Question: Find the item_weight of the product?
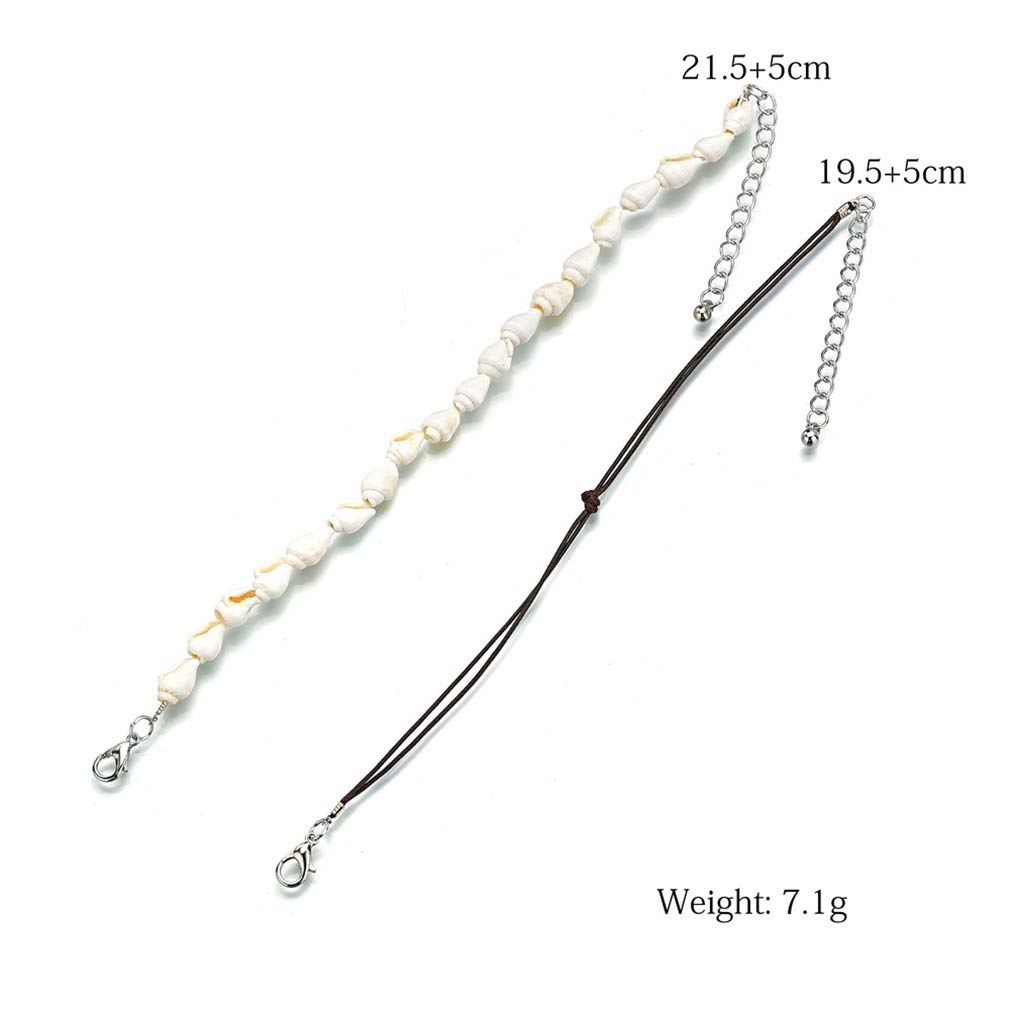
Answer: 7.1 gram